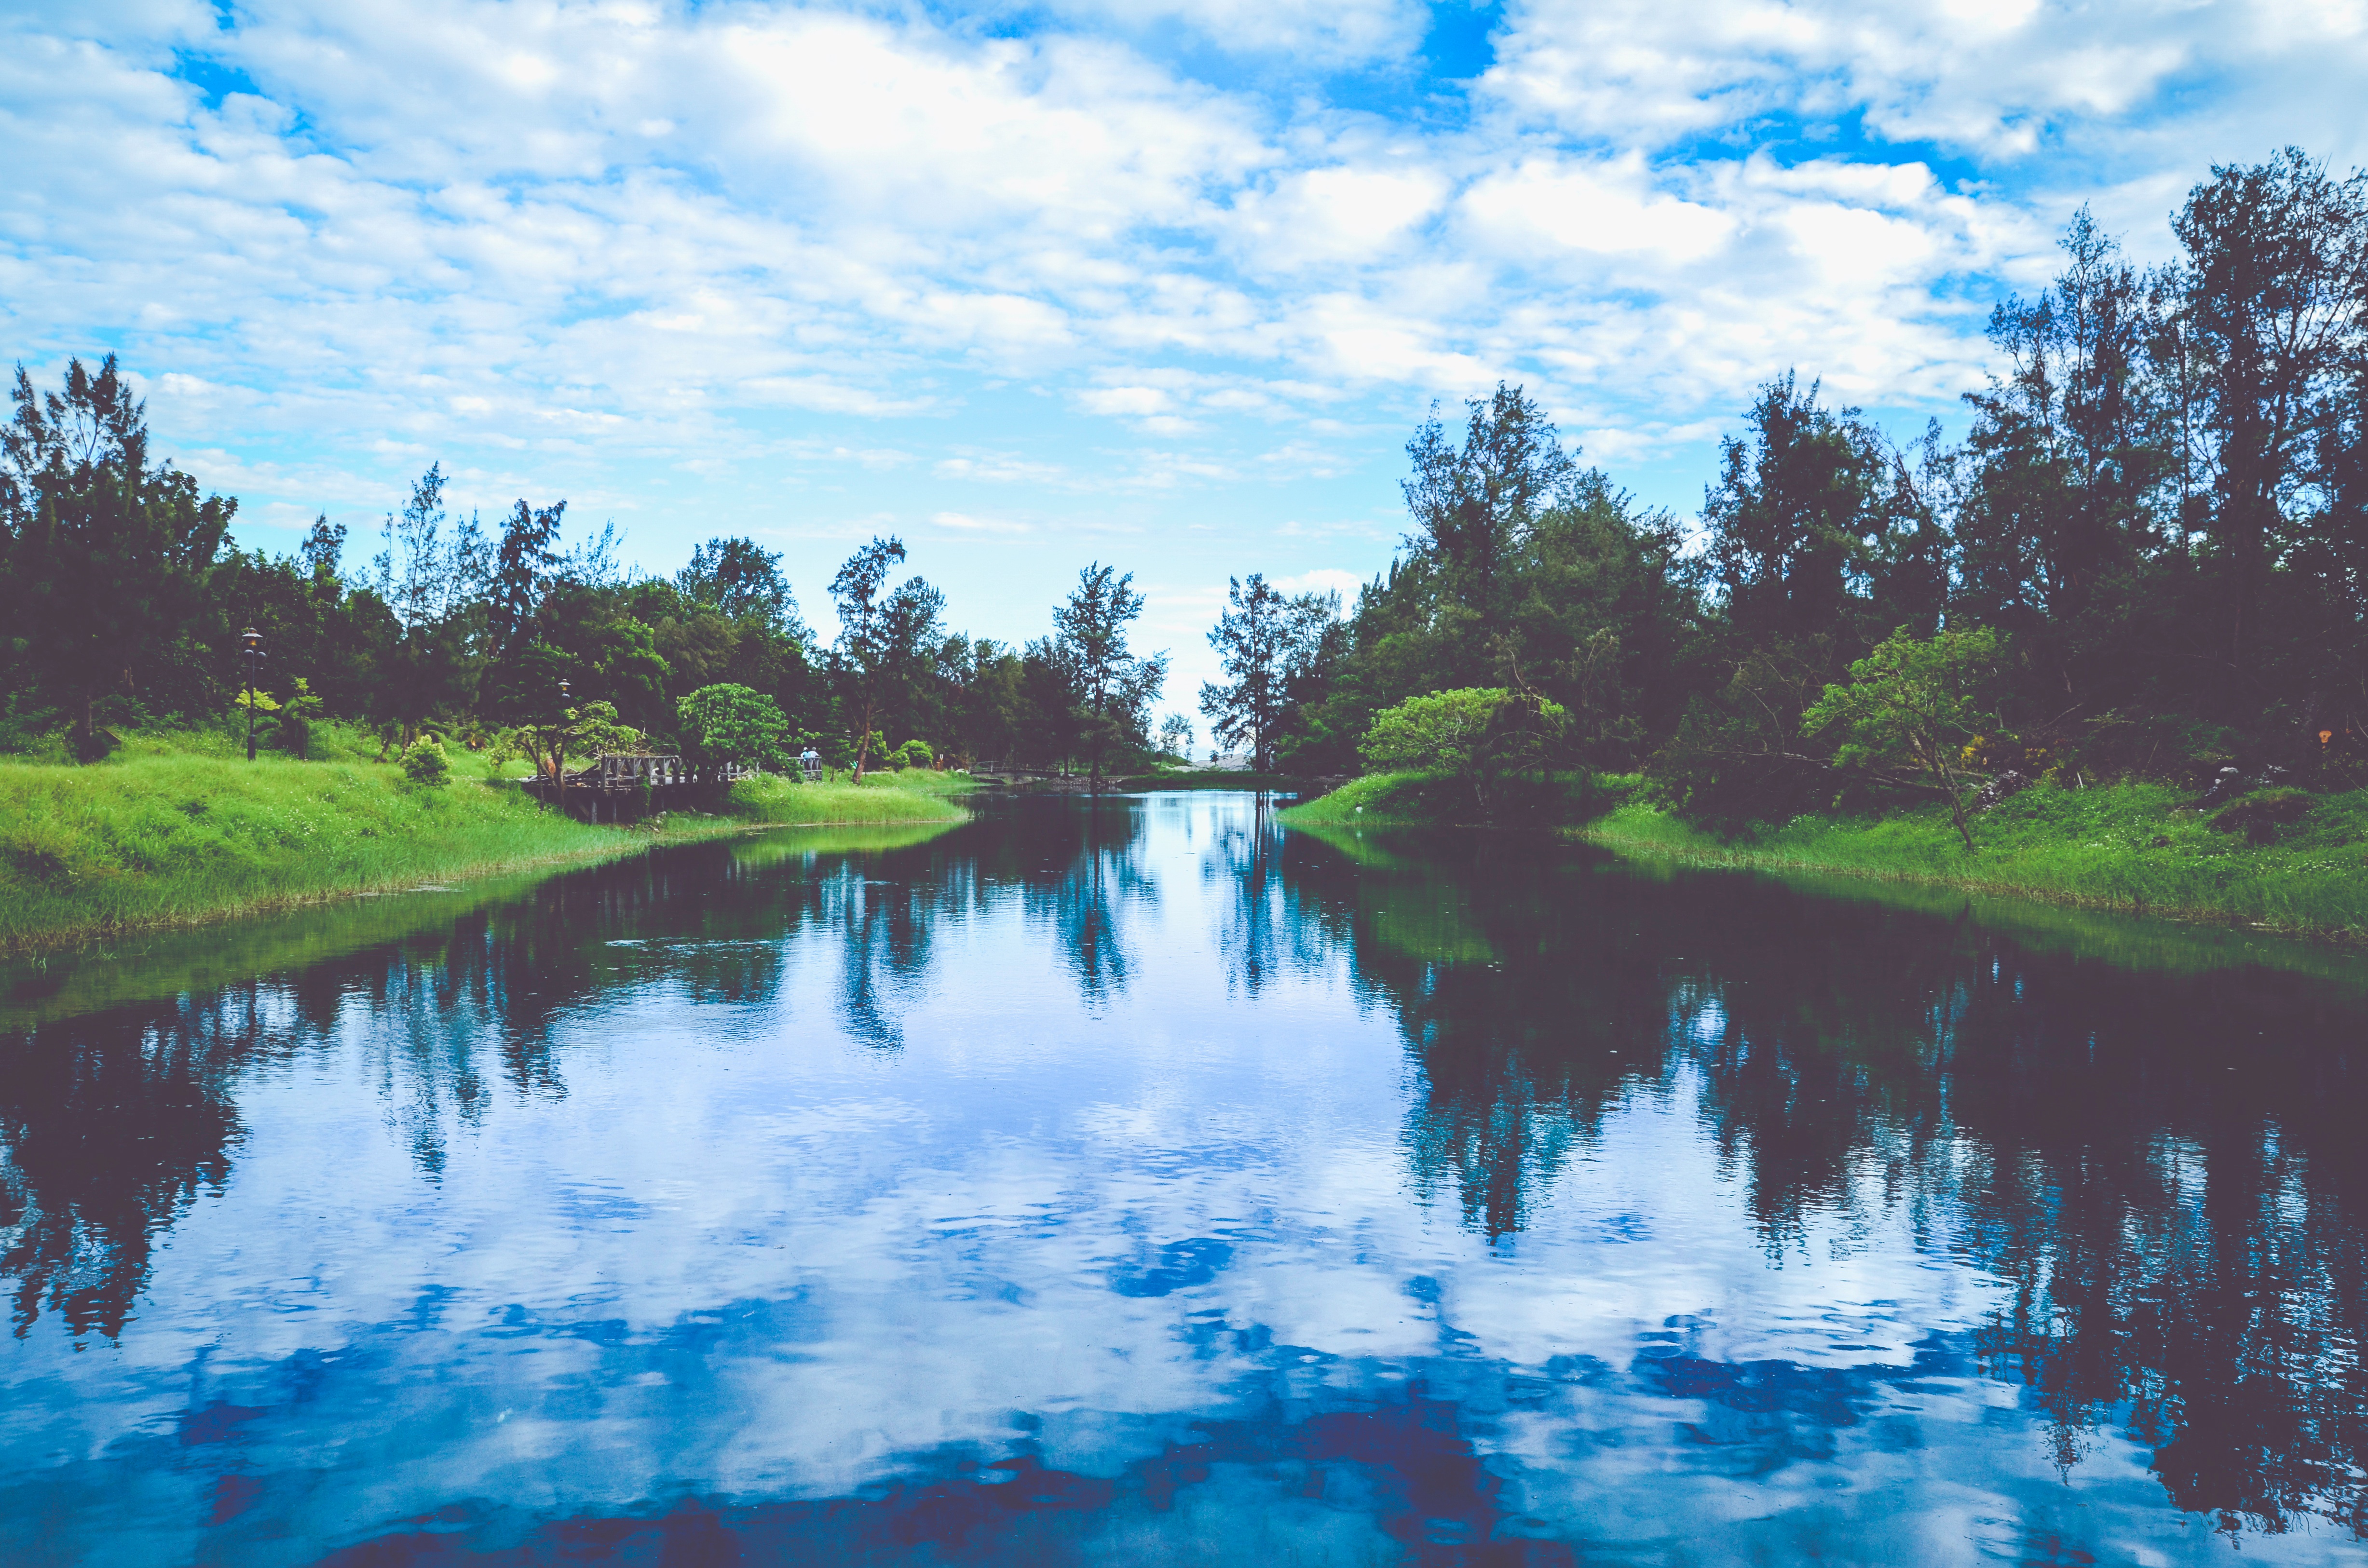
tree, water, nature, wilderness, meadow, lake, river, pond, reflection, body of water, loch